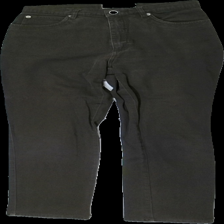
View: front
Type: Trousers
Category: Ladies
Brand: Not in the list
Brand text on label: Calamity Jane's
Colors: Brown
Material: 100% cott
Cut: Regular
Size: 38
Trend: Denim
Price range: <50
Recommended usage: Recycle
Description: Brown jeans from Calamity Jane's, size 38. Poor condition.
Comment: Trousers are generally worn and faded.